Bayford Brook

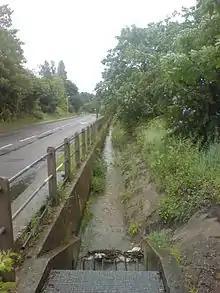
Bayford Brook at Horns Mill

Bayford Brook is a minor tributary of the River Lea. It forms in the hills near Bayford, Hertfordshire and joins the River Lea at Horns Mill Weir.